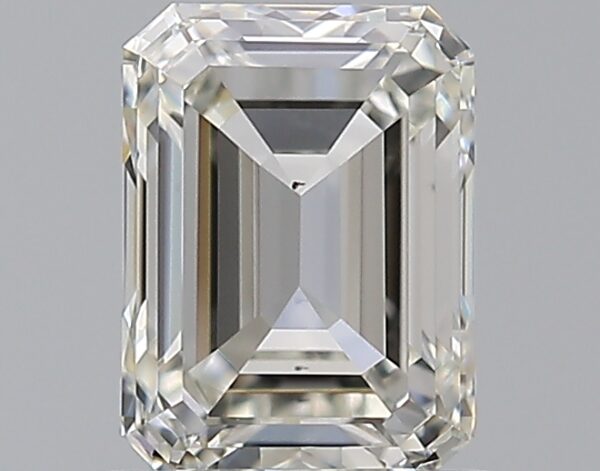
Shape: emerald
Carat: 1
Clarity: VS2
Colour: J
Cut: EX
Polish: EX
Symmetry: VG
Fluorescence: N
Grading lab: GIA
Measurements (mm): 6.33 x 4.67 x 3.2